Old Italic scripts

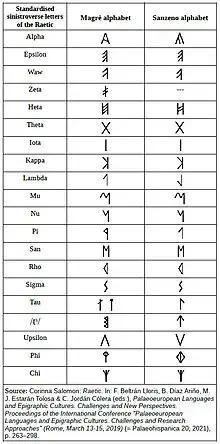
The Raetic alphabets

Attested in almost 400 inscriptions from mainly the Trentino and South Tyrol regions of Northern Italy, and North Tyrol (Austria) in two distinct alphabets: the alphabet of Sanzeno, and the alphabet of Magrè (near Schio). It was used to write the Rhaetic language.